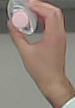
Product: johnson_baby